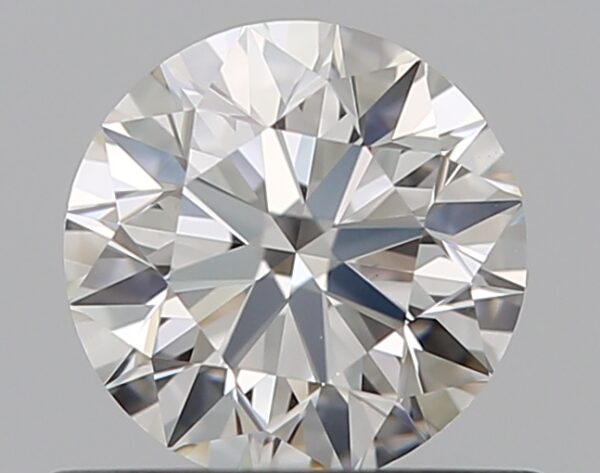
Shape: round
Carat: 0.5
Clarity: VS1
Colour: F
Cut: EX
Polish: EX
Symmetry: EX
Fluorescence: N
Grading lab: GIA
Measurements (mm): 5.04 x 5.07 x 3.16